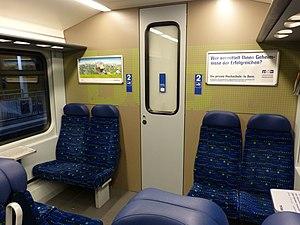
Intérieur de la rame automotrice NINA RABe 525 034-5, compartiment 2e classe.
Les rames RABe 525, dites « rames NINA », sont des rames conçues pour des navettes de courte distance. Leur accès est facilité par un plancher surbaissé.